Roman villas in northwestern Gaul

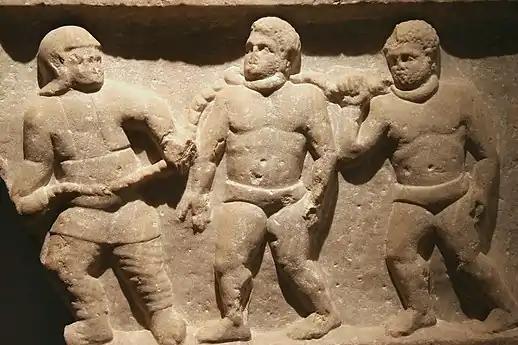
Relief wall sculpture of three slaves collared together

After periods of political upheaval, a father's job legally bound his son to the same work. The Roman institution of slavery in the empire also provided other options. Many were freed for good service, an incentive. There were also opportunities to earn bonuses and buy freedom. A promising young slave might attend the children's lessons; an owner could cultivate his own secretaries, accountants, administrators, and tutors and rent them out. The emperor's slaves were insiders in the wealth system, and could become wealthy themselves.